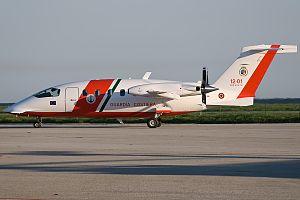
L’aviation policière est l’utilisation d’aéronefs dans les opérations de police. Les services de police utilisent couramment des aéronefs pour le contrôle de la circulation, l'assistance au sol, la recherche et le sauvetage, les poursuites de voitures, l'observation, la patrouille aérienne et le contrôle d'événements publics de grande envergure et/ou d'incidents d'ordre public. Ils peuvent employer des aéronefs à voilure tournante, des aéronefs à voilure fixe, des aéronefs à voilure non rigide ou des aéronefs plus légers que l'air. Dans certaines grandes villes, les avions de police à voilure tournante servent également de transport aérien au personnel appartenant à des unités de type SWAT. Dans les grandes zones à faible densité de population, des aéronefs à voilure fixe sont parfois utilisés pour transporter du personnel et du matériel.